Bruce Springsteen

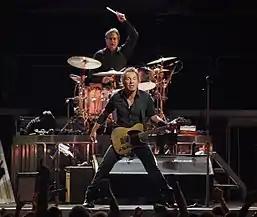
Springsteen performing in front of drummer Max Weinberg on the Magic Tour at Veterans Memorial Arena in Jacksonville, Florida in August 2008

The River Tour 2016 began in January 2016 in support of "The Ties That Bind: The River Collection" box set. All first-leg shows in North America included an in-sequence performance of the entire "The River" album along with other songs from Springsteen's catalog, and all dates were recorded and made available for purchase. In April 2016, Springsteen was one of the first artists to boycott North Carolina's anti-transgender bathroom bill.